2023 FIBA Basketball World Cup

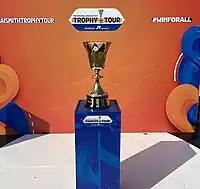
The Naismith Trophy during a tour of Jakarta in August 2023

On 9 June 2022, FIBA unveiled the official mascot for the FIBA Basketball World Cup 2023. According to its fictional biography, the mascot, initially unnamed, was created through the idea of three fans from the three host countries (Philippines, Japan, and Indonesia), to create "something amazing that could unite people and represent them all." The mascot is a basketball robot with an LED face which allows it to connect and interact with people through its various expressions. In addition, the mascot also has a basketball hoop attached to its back as an advocacy for the importance of recycling. The red, blue, and yellow colors of the mascot represent the three colors of the national flags of the host nations. An online naming competition was held, and on 28 July 2022, it was announced the mascot's name is "JIP," which is the first letter of each of the three host countries – the Philippines, Japan, and Indonesia.